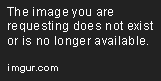
paved around the car instead of towing it